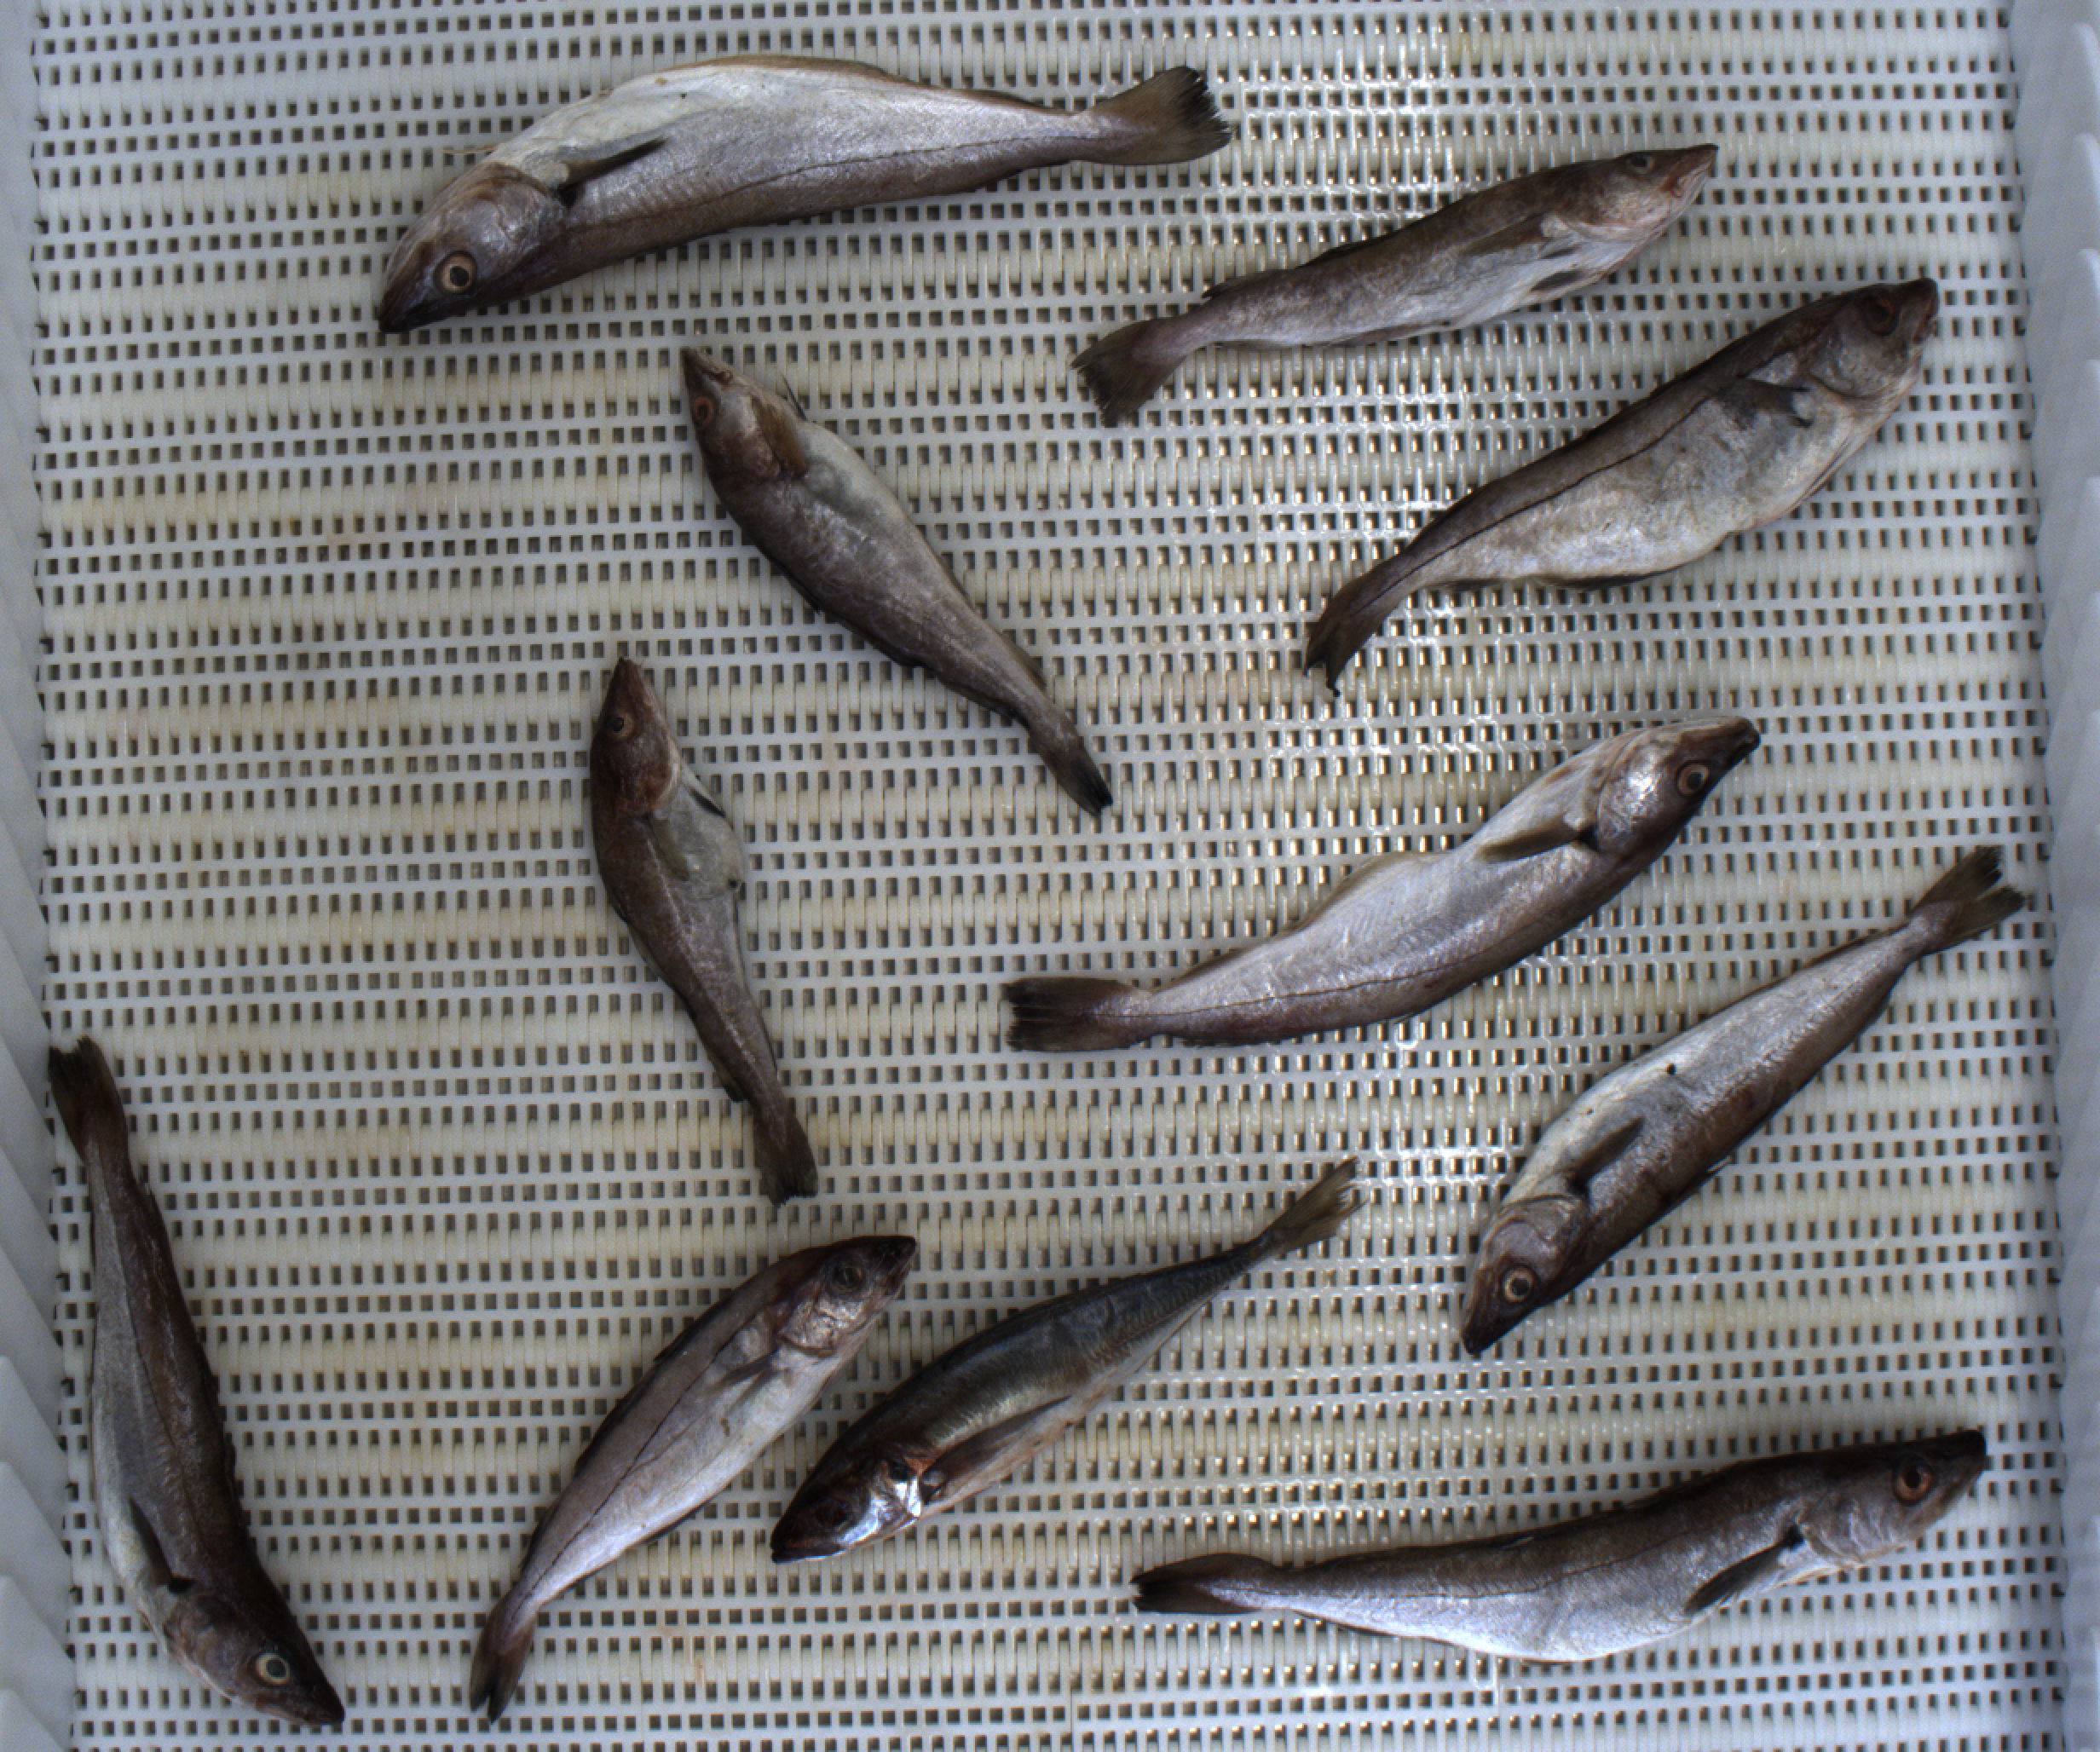
Total fish: 11
Cod: 3
Haddock: 2
Whiting: 5
Hake: 0
Horse mackerel: 1
Saithe: 0
Other: 0